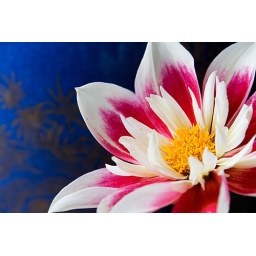
Pink and white dahlia against an ornate blue chinese lamp, Lavenham, Suffolk